Slender Rising

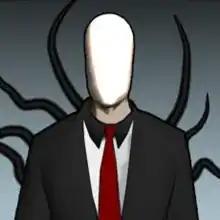

Slender Rising is a 2012 horror and indie game by Michael Hegemann. It is based on the creepypasta called Slender Man, a tall, faceless man who hunts people down. The first-person game tasks players with collecting notes across various maps whilst trying to avoid the Slender Man.